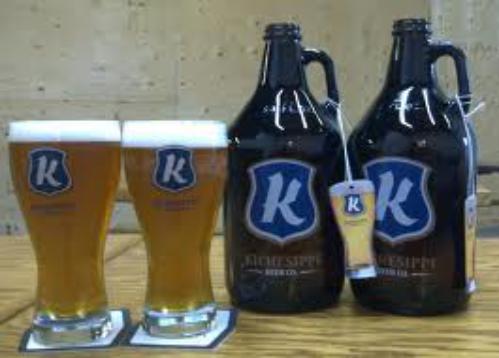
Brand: kichesippi-1
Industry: Food